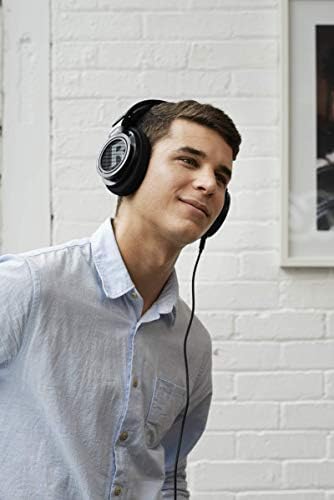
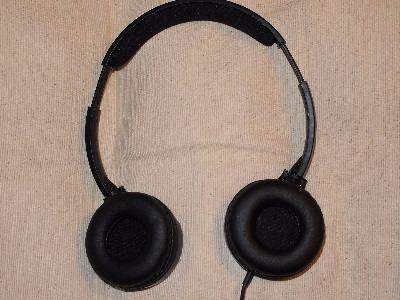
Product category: headphones
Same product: no